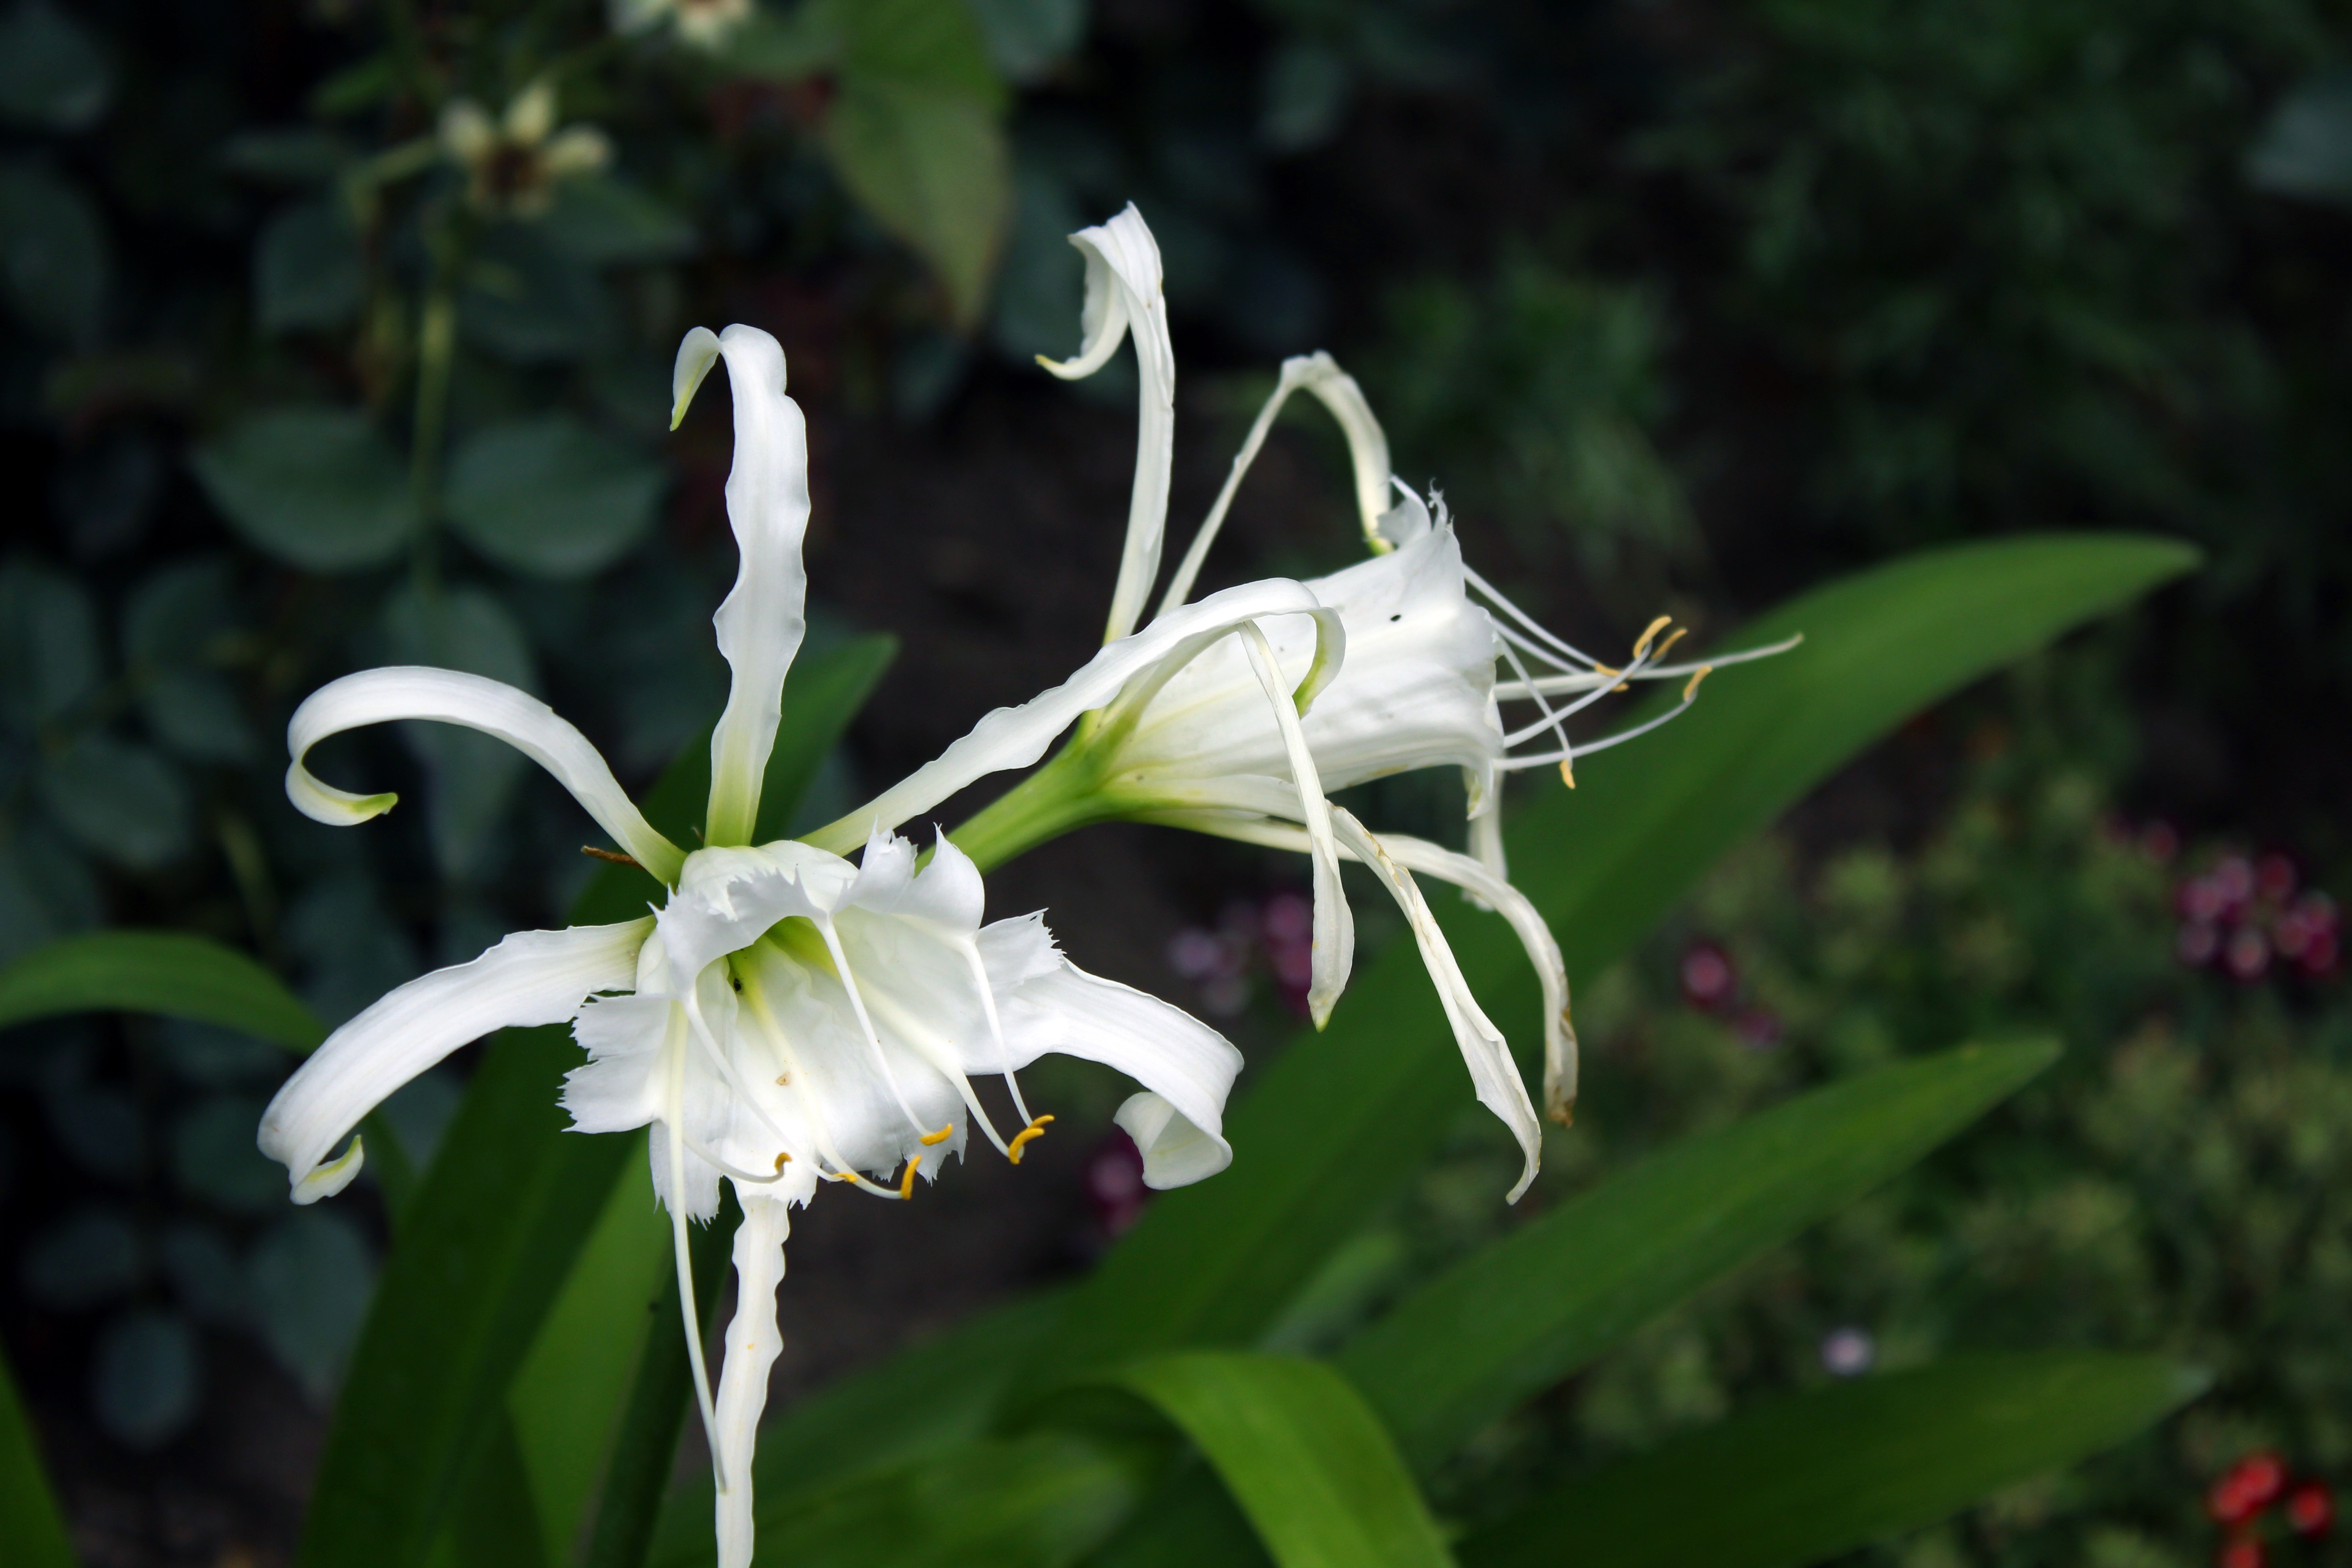
nature, plant, white, flower, floral, spring, green, natural, park, botany, garden, flora, wildflower, gardening, lily, unusual, flower garden, gardener, flowering plant, land plant, fawn lily